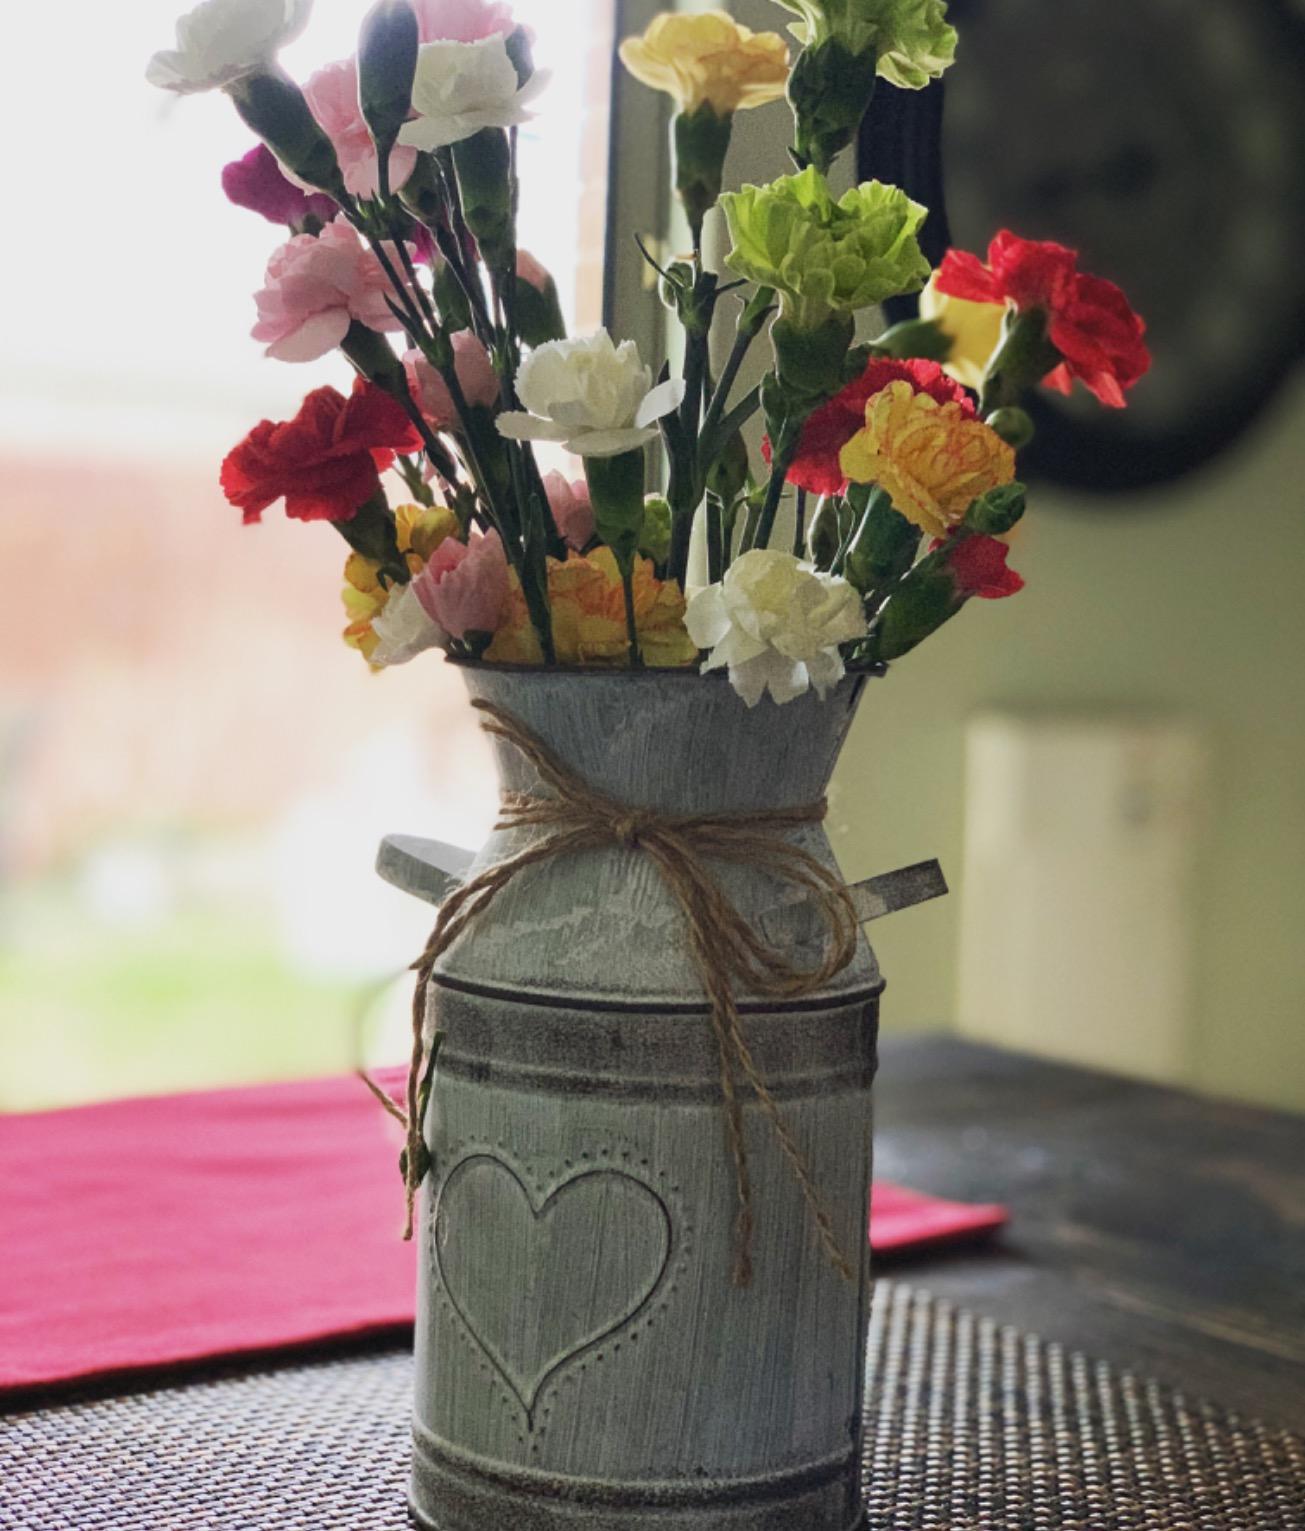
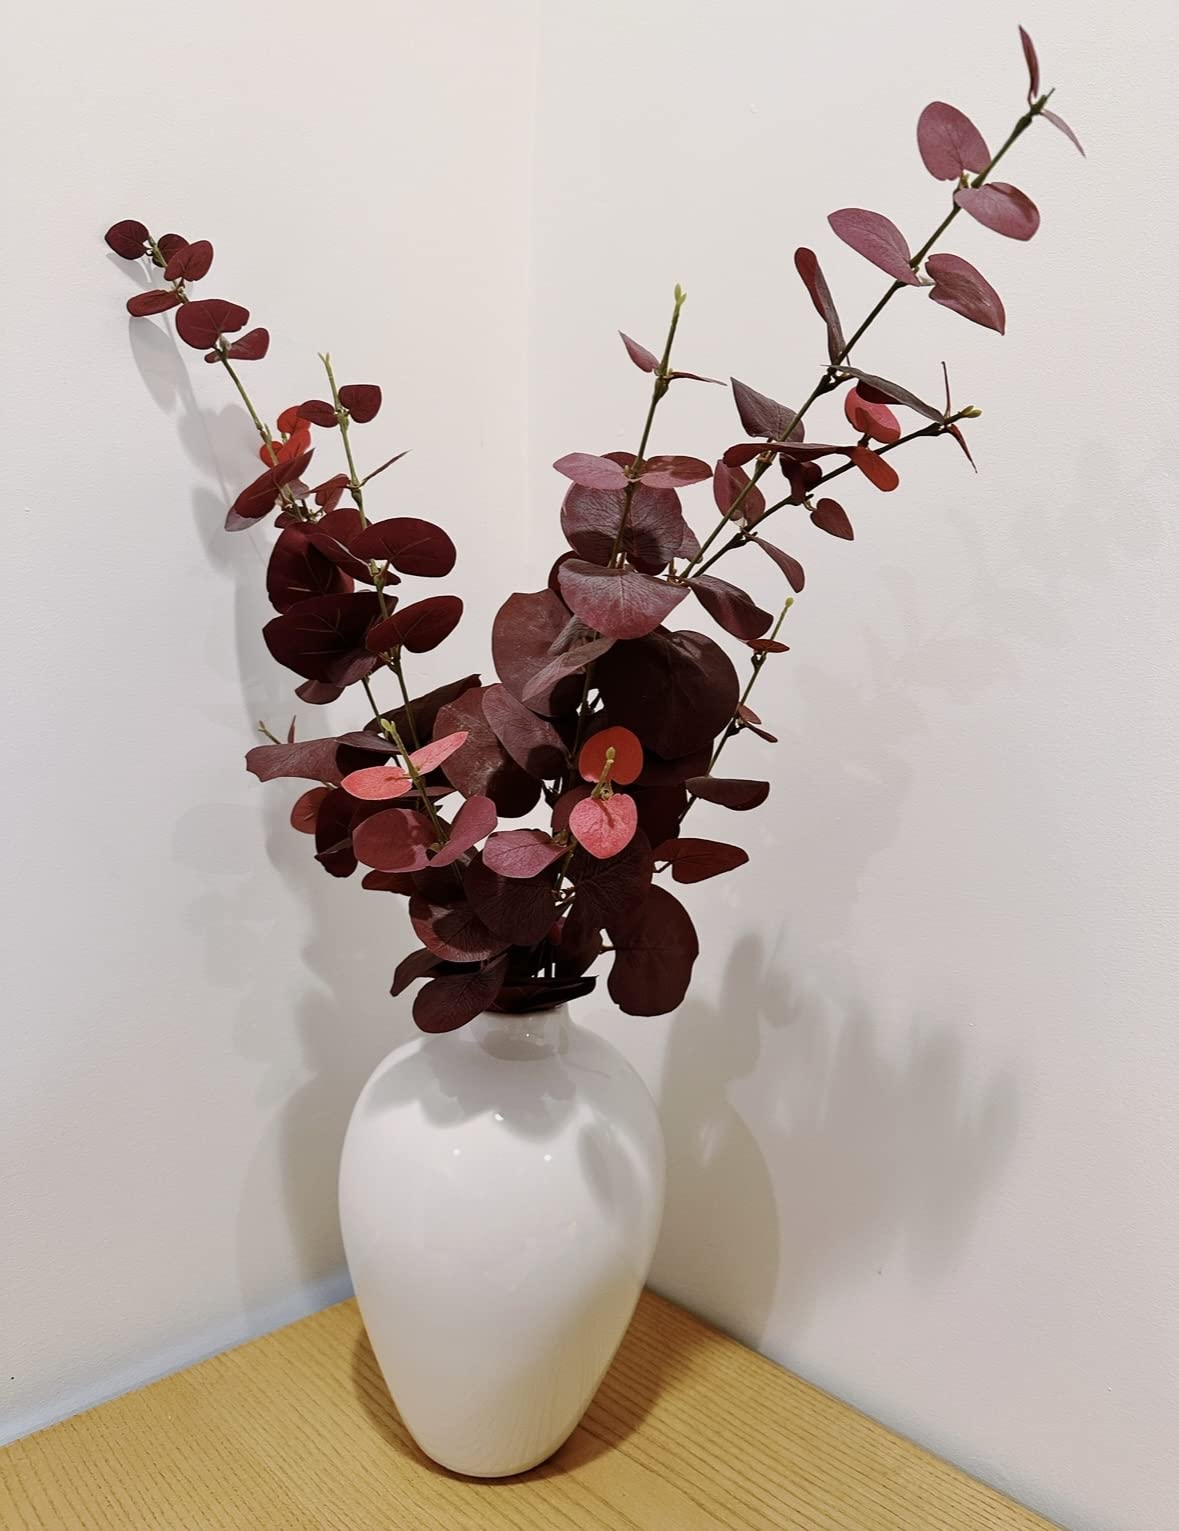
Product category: vase
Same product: no